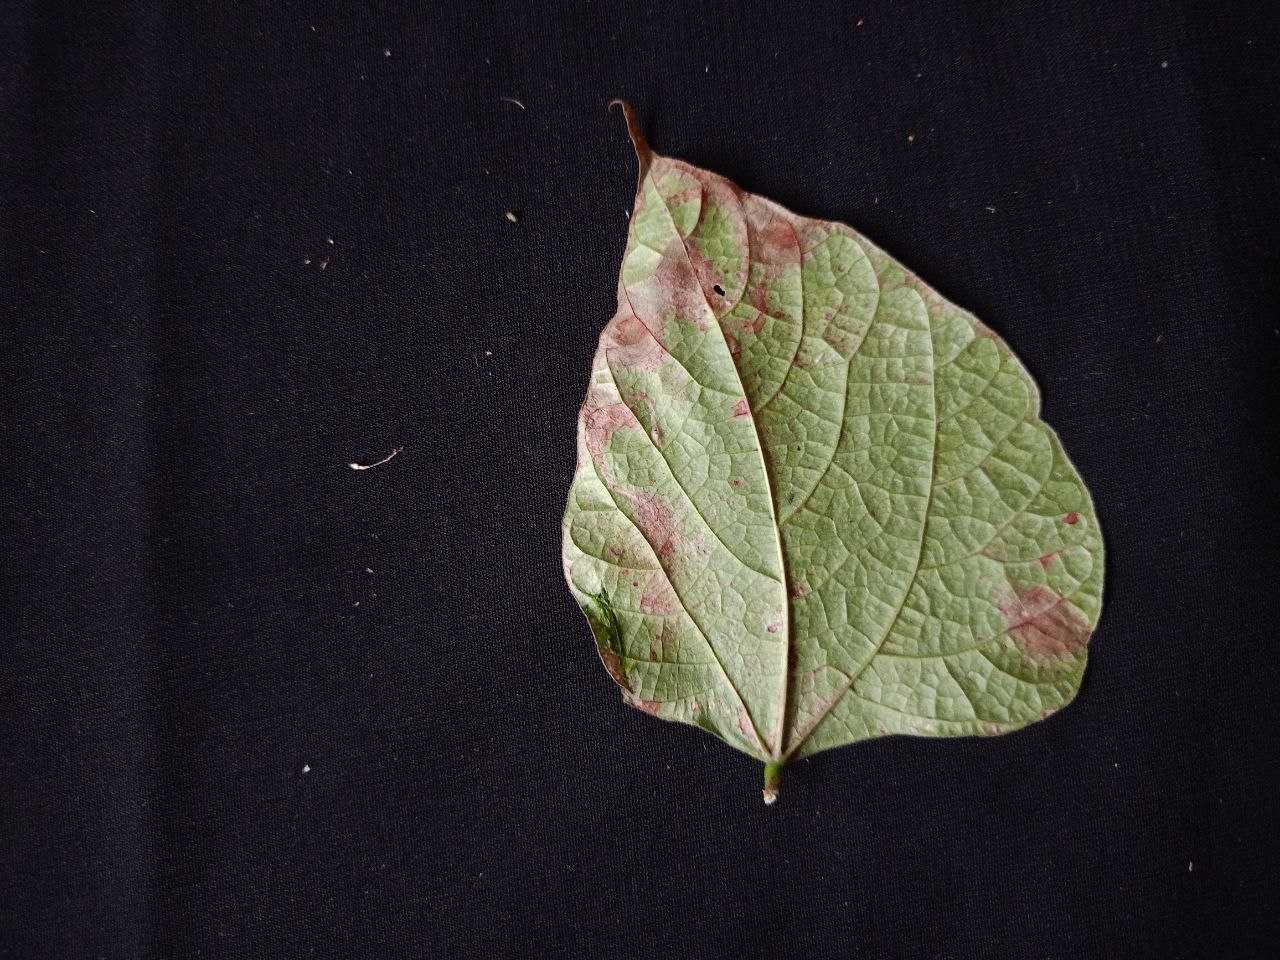
Crop: bean
Leaf condition: Blight